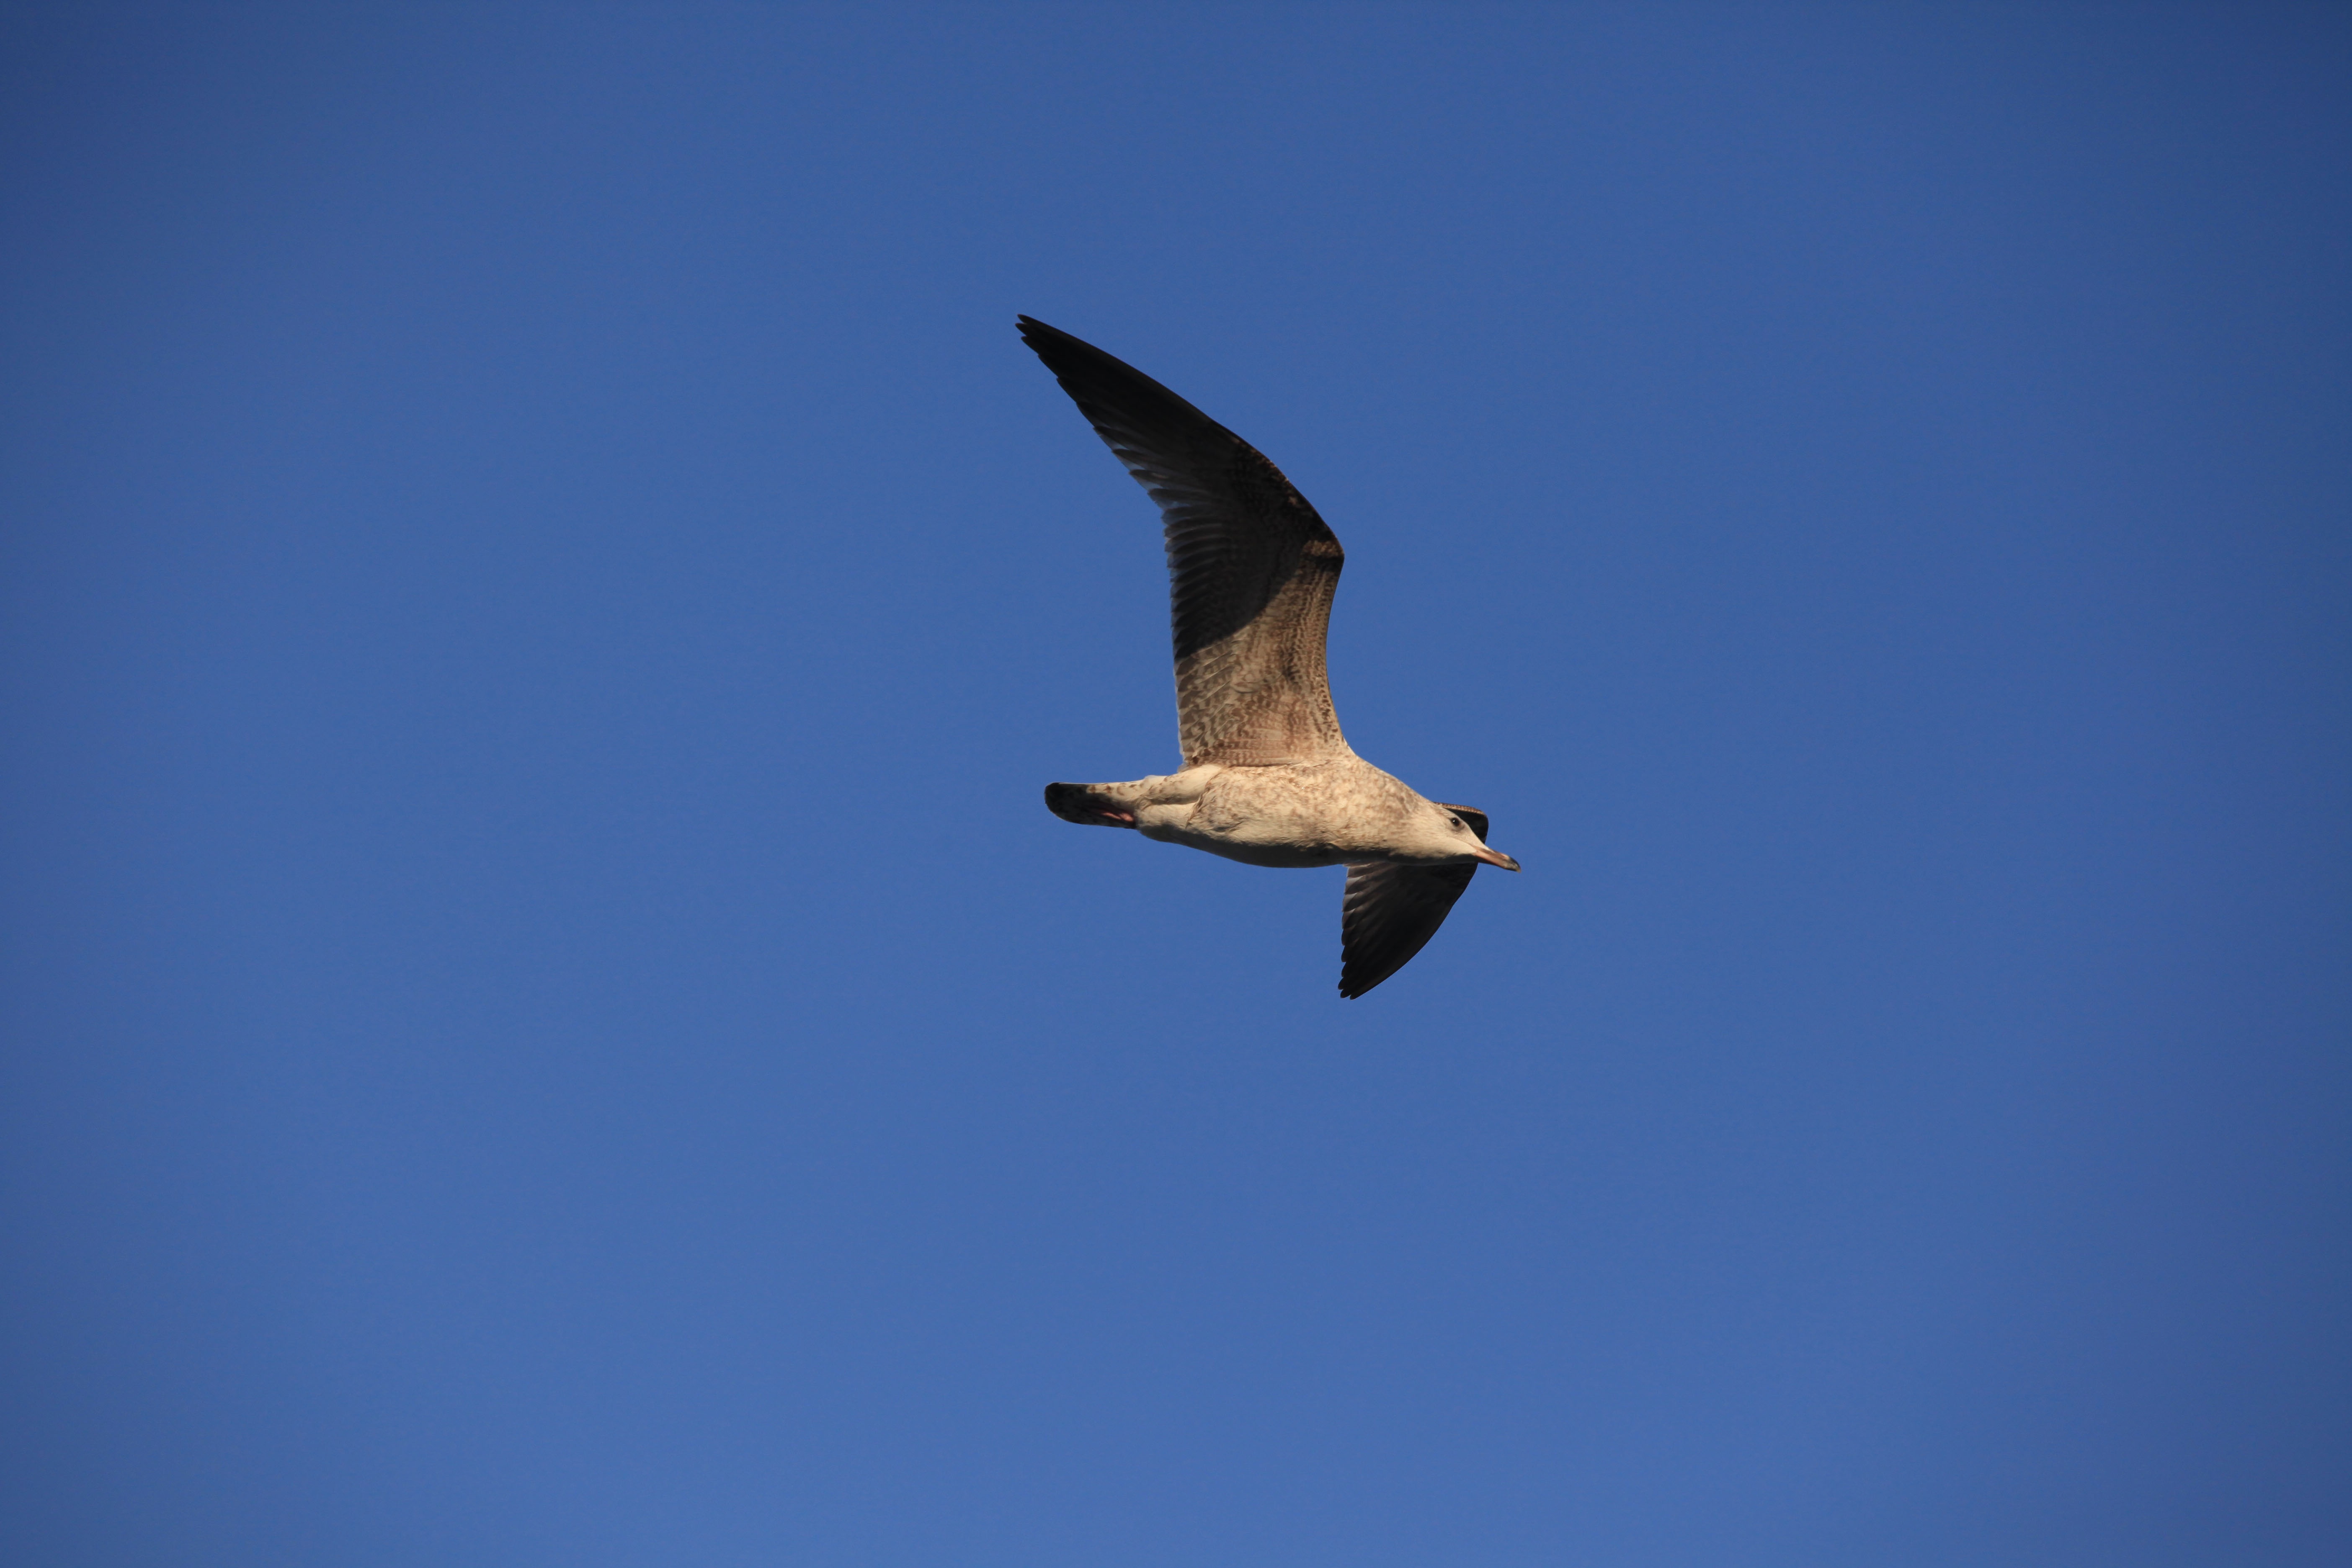
bird, wing, sky, seabird, seagull, flight, blue, blue sky, vertebrate, atmosphere of earth, accipitriformes